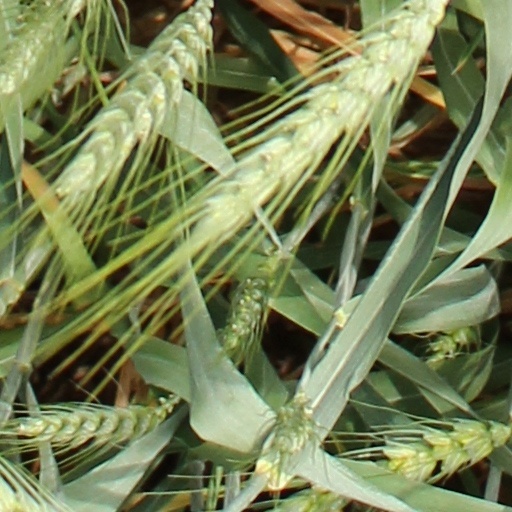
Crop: wheat